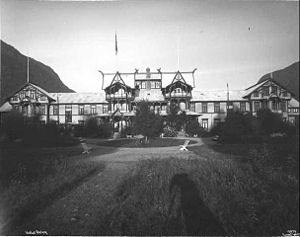
Dalen
Dalen er en by og Tokke kommunes administrationscenter. Den ligger i Vestfold og Telemark fylke i Norge, og har 784 indbyggere. Stedet ligger ved den vestlige ende af søen Bandak og udgør enden af Telemarkskanalen.